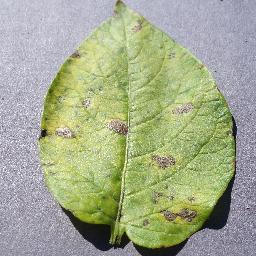
Label: Potato___Early_blight